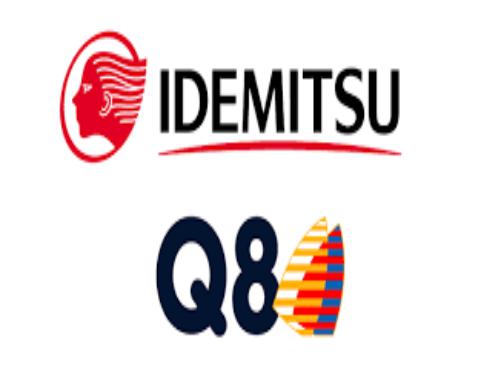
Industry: Leisure